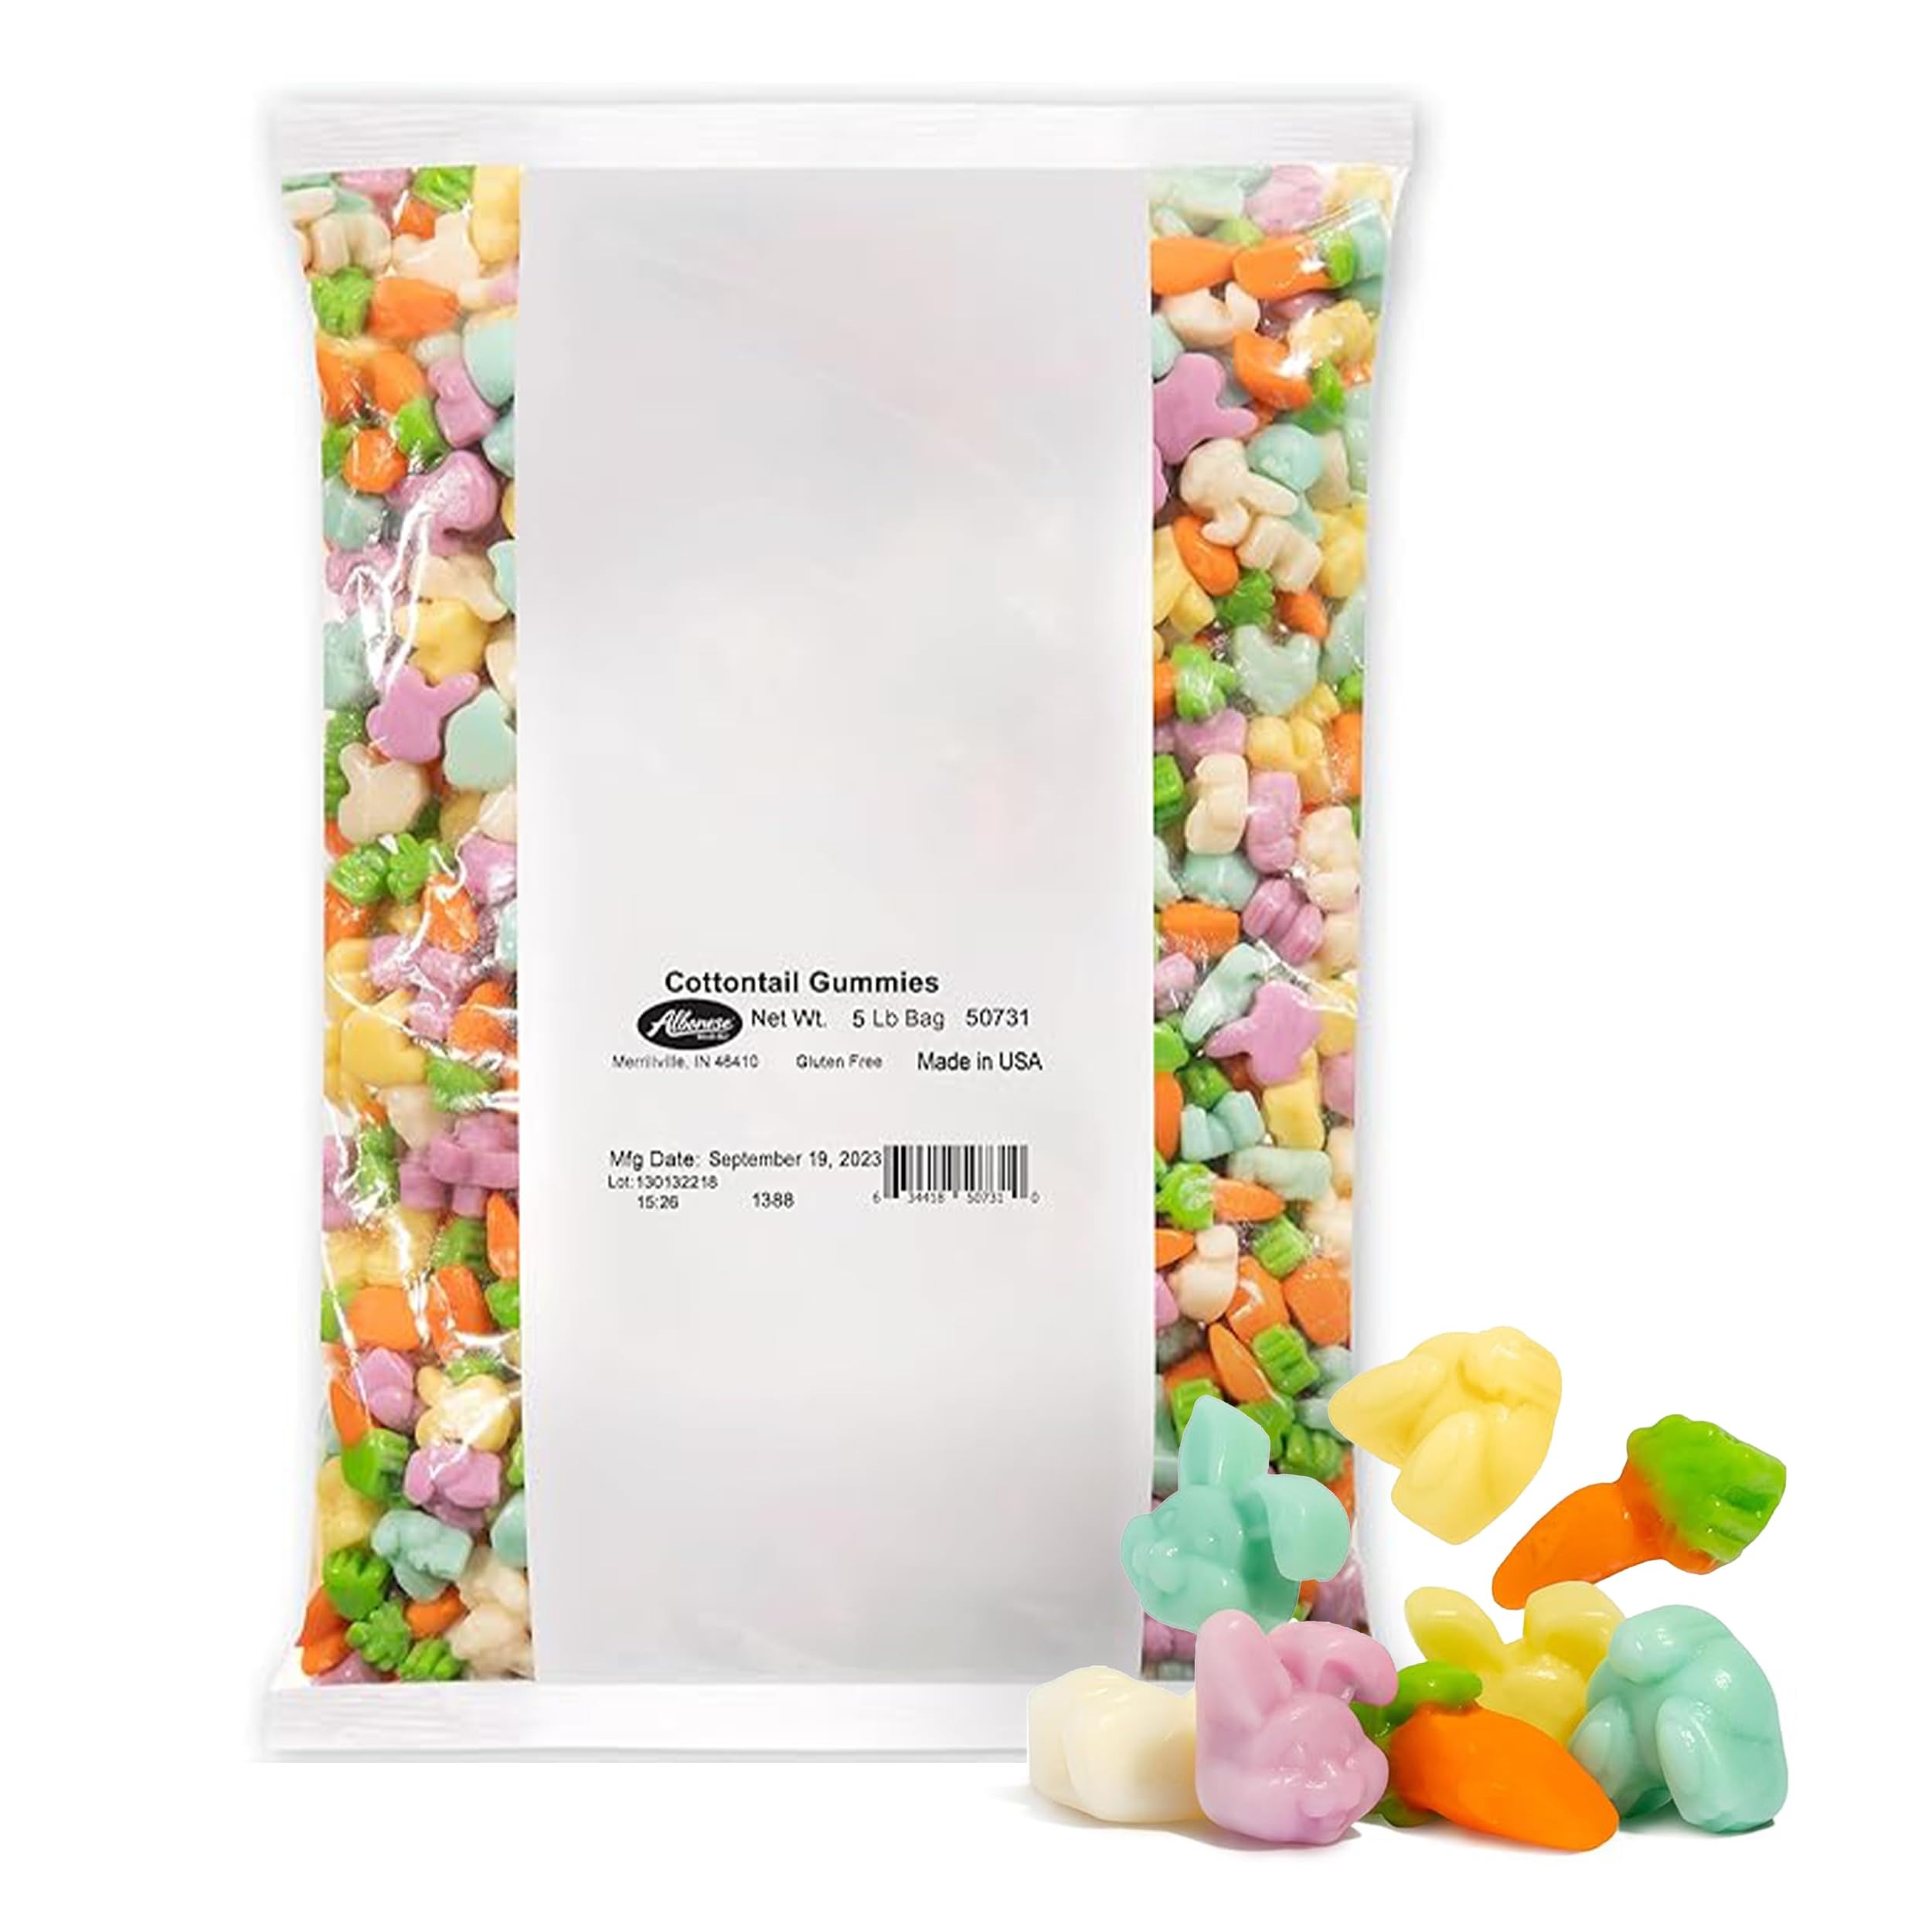
Item Name: Albanese World's Best Cottontail Gummies, Great Easter Basket Stuffers, 5 lbs of Easter Candy, Celebrate with Bulk Candy
Bullet Point 1: Ideal for Easter Baskets: These gummies are the perfect Easter candy treat! They make great Easter basket stuffers, bringing a fun twist to your celebration. With 5lbs of candy, there's enough to share with family & friends or fill multiple Easter baskets
Bullet Point 2: Stock Up the Flavor: Sweet, sour, big or small, our allergy-free gummi candy bursts with fresh fruit flavor; Find your new favorite gummy worms, bears, butterflies, peach and apple rings in natural, sour and sugar free options
Bullet Point 3: Allergy Friendly Snack: Albanese gummy candies are free of the top 9 allergens, gluten free, fat free, and low in sodium making them the perfect treat packed with a sweet, fruity flavor
Bullet Point 4: Recipe For Success: For 40 years Albanese has been making delicious treats with high-quality ingredients in the USA; Taste the difference in our wide selection of gummies, chocolates, nuts, and mixes
Bullet Point 5: Product Note: Exposure to heat or sunlight may lead to melting/damage of product. Hence customers are expected to be available during the product delivery
Value: 80.0
Unit: Ounce

Price: 38